Michael Saunders

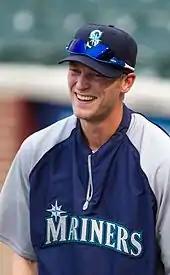
Saunders with the Seattle Mariners in 2012

The Seattle Mariners selected Saunders in the 11th round of the 2004 MLB draft. He then spent the season with the Everett AquaSox of the Short Season-A Northwest League, hitting .270 with seven home runs and 39 runs batted in (RBI). In , he was promoted to the Wisconsin Timber Rattlers of the Class-A Midwest League, hitting .239 with four home runs and 39 RBI. Despite struggling in 2006, for he was promoted to the High Desert Mavericks of the Advanced-A California League, where he excelled, hitting .299 with 14 home runs and 77 RBI, before he was called up to the West Tenn Diamond Jaxx of the Double-A Southern League, where he finished off the season hitting .288 with one home run and seven RBI in 15 games. Saunders started the season once again in West Tenn, where he hit .290 with eight home runs and 30 RBI in 67 games before being promoted to the Tacoma Rainiers of the Triple-A Pacific Coast League on June 17.